Esai Morales

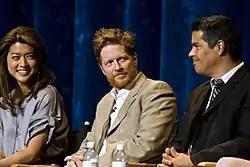
Morales (right) with Grace Park (left) and Eric Stoltz (center)

Morales was cast in the film "American Fusion" (2005), and in 2006, he joined the cast of the Fox series "Vanished", as FBI agent Michael Tyner; the series ran for one season. In 2007, Morales appeared in an episode of the USA Network drama series "Burn Notice", as a Cuban shopkeeper being shaken down for "protection" money by local criminals. In 2008, Morales had a role in the CBS drama "Jericho", as Major Edward Beck. He appeared in all seven episodes of the shortened . That same year, he appeared in "Kill Kill Faster Faster", a film noir based on the novel of the same name by Joel Rose.